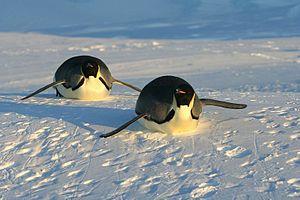
Manchots empereurs se déplaçant en toboganning
Le Manchot empereur, oiseau endémique de l'Antarctique, est le plus grand et le plus lourd de tous les manchots. Le mâle et la femelle ont un plumage similaire et sont de même taille, atteignant jusqu'à 122 cm de hauteur pour une masse qui varie entre 20 et 40 kg. Le dos et la tête sont noirs et le ventre blanc, le haut de la poitrine jaune clair ; deux marques jaune vif au niveau des oreilles sont très visibles. Comme les autres manchots, il est incapable de voler. Ses ailes raides et aplaties et son corps profilé sont particulièrement adaptés à l'habitat marin.